Ottoman weapons

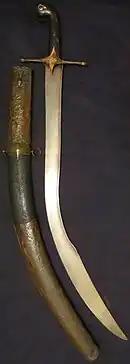
Kilij

The Ottoman cavalry sabre, or kilij, is the Ottoman variant of the Turko-Mongol sabres originating in Central Asia. It was designed for mounted close combat, which was preferred by Turkish and Mamluke troops. It was a one-handed saber with a slight curvature enough to cut and thrust effectively. The sharpened back edge at the final section of the blade, known as the "salman", was specific to the kilij.